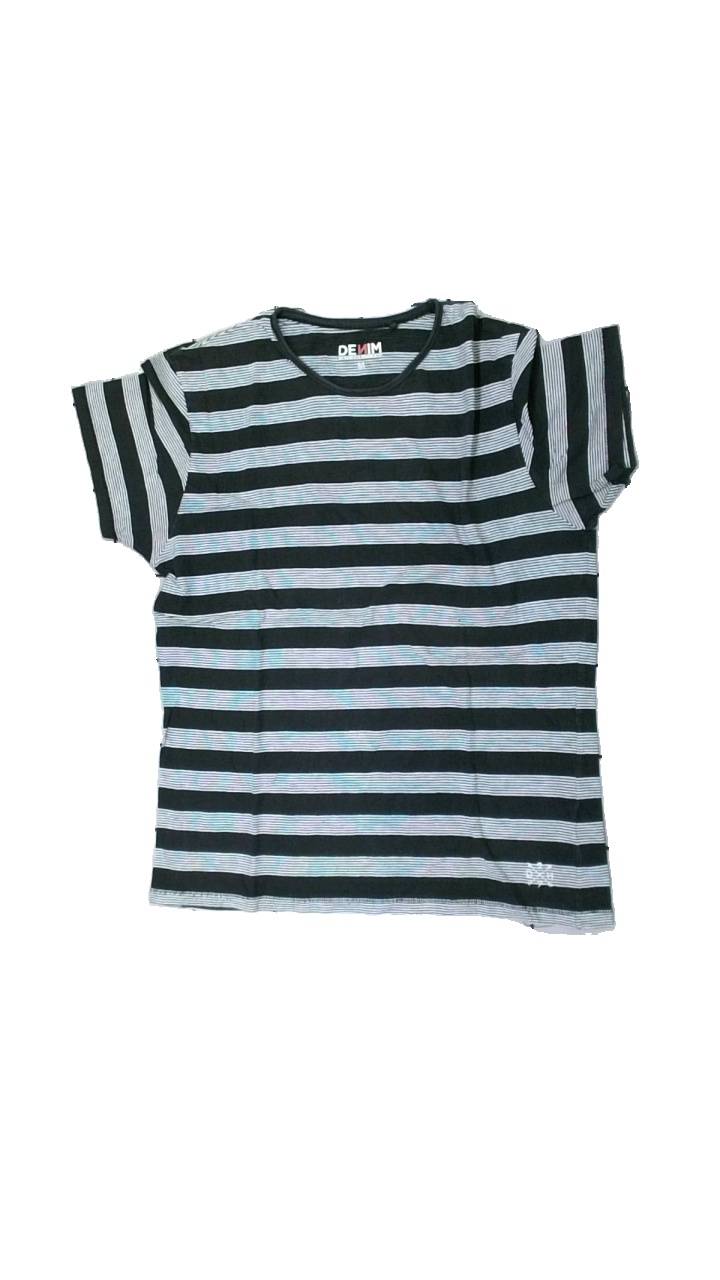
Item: T-shirt (Unisex)
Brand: Hamton Republic (kappahl)
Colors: Black, White
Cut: Regular, C-collar
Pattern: Striped
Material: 100% cotton
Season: All
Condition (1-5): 3
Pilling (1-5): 2
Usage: Export
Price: <50